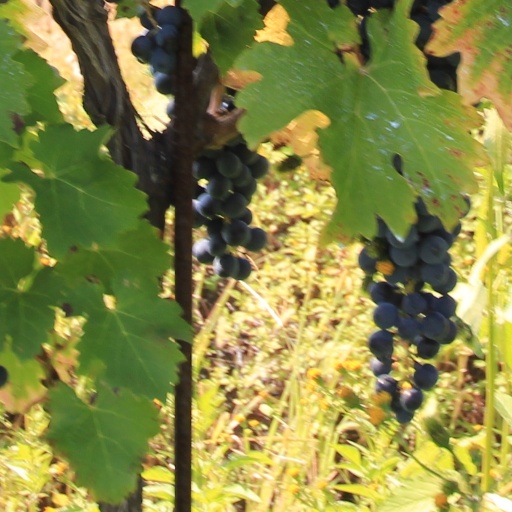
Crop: grape